Kirk Campbell

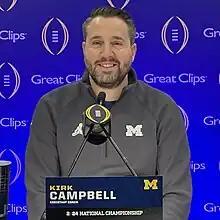
Campbell in 2024

Kirk Campbell (born March 22, 1986) is an American football coach. He is currently an offensive assistant for the Los Angeles Chargers of the National Football League (NFL). He was previously the offensive coordinator for the University of Michigan and Old Dominion University. He also coached at Penn State.